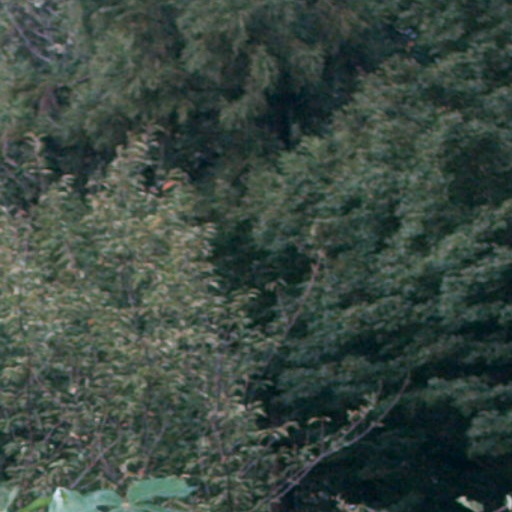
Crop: cassava